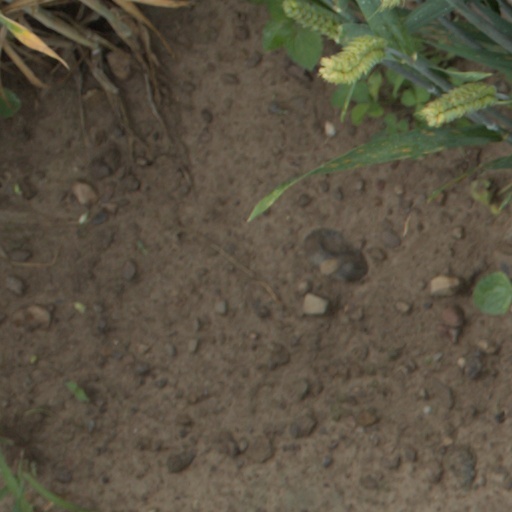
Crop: wheat